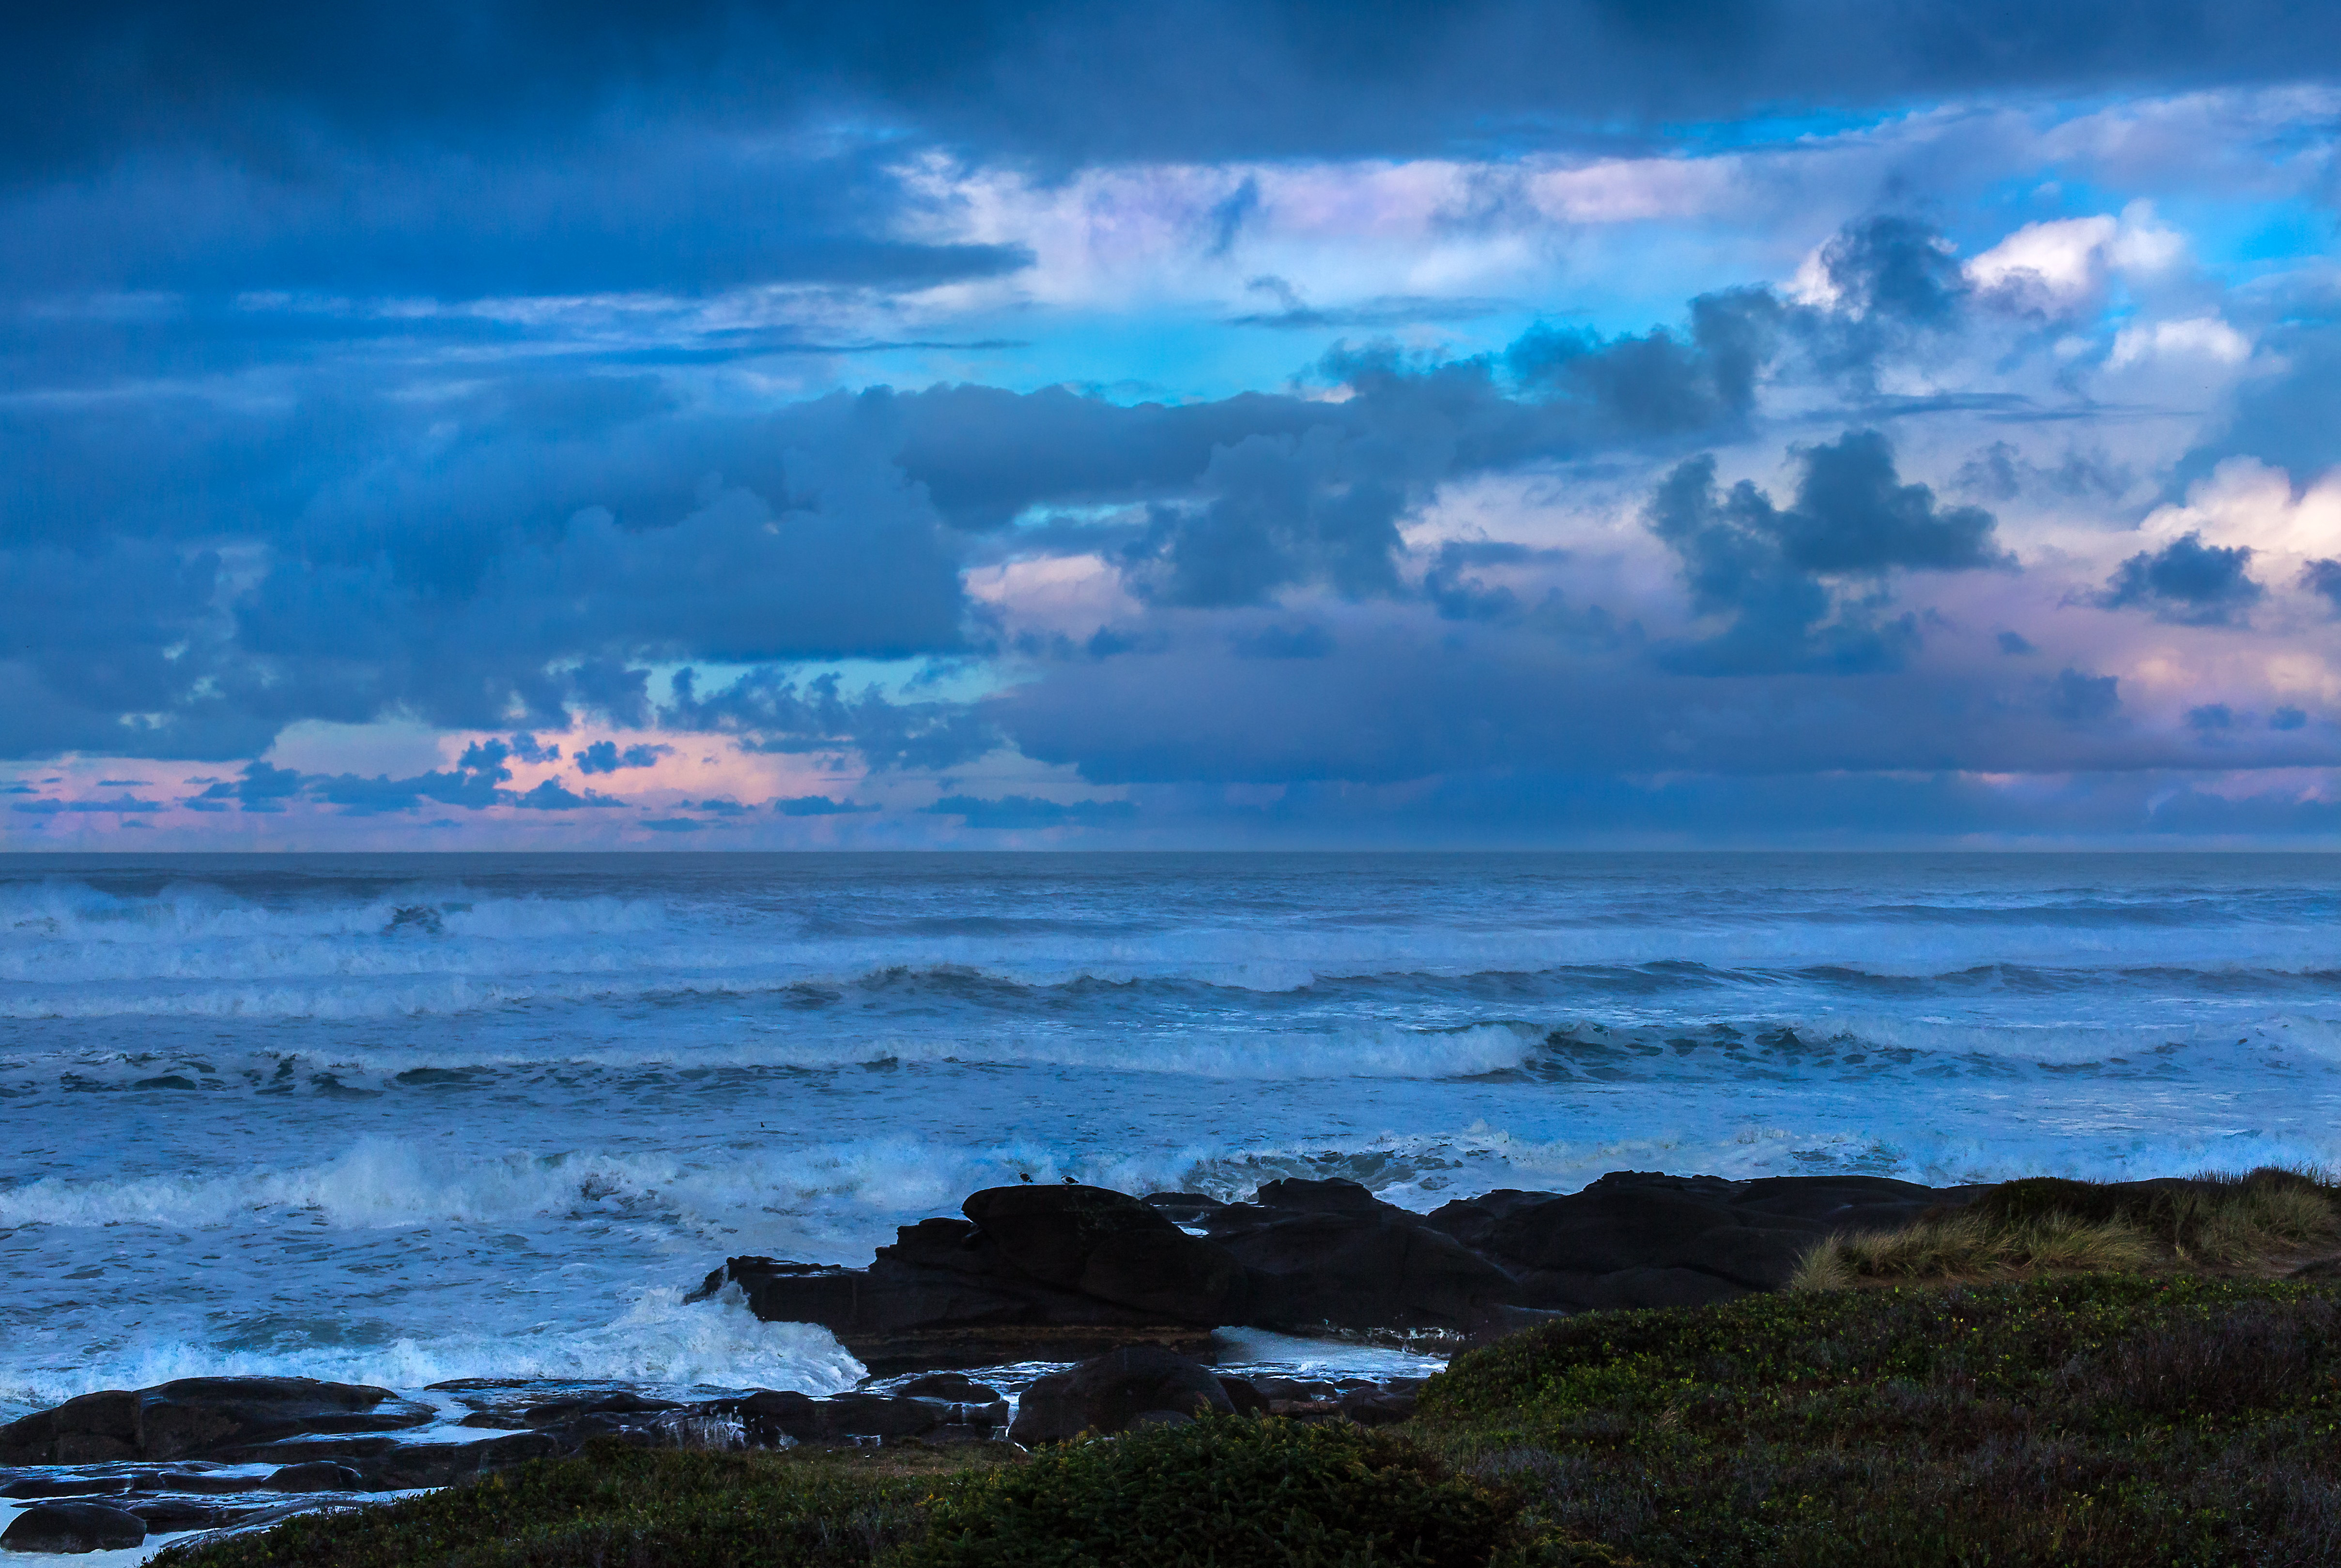
beach, sea, coast, water, nature, ocean, horizon, cloud, sky, sunrise, sunset, shore, wave, dawn, dusk, evening, seascape, scenery, bay, terrain, body of water, rocks, waves, clouds, oregon, oregoncoast, yachats, thechallengegame, meteorological phenomenon, wind wave